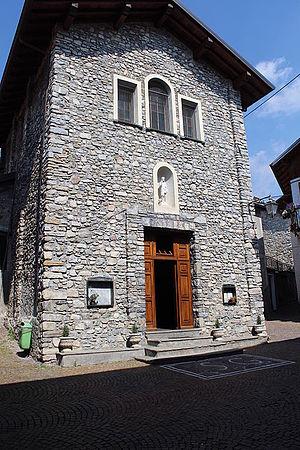
Esino Lario est une commune italienne de la province de Lecco dans la région Lombardie en Italie ; c'est aussi le nom de la localité chef-lieu de cette commune.